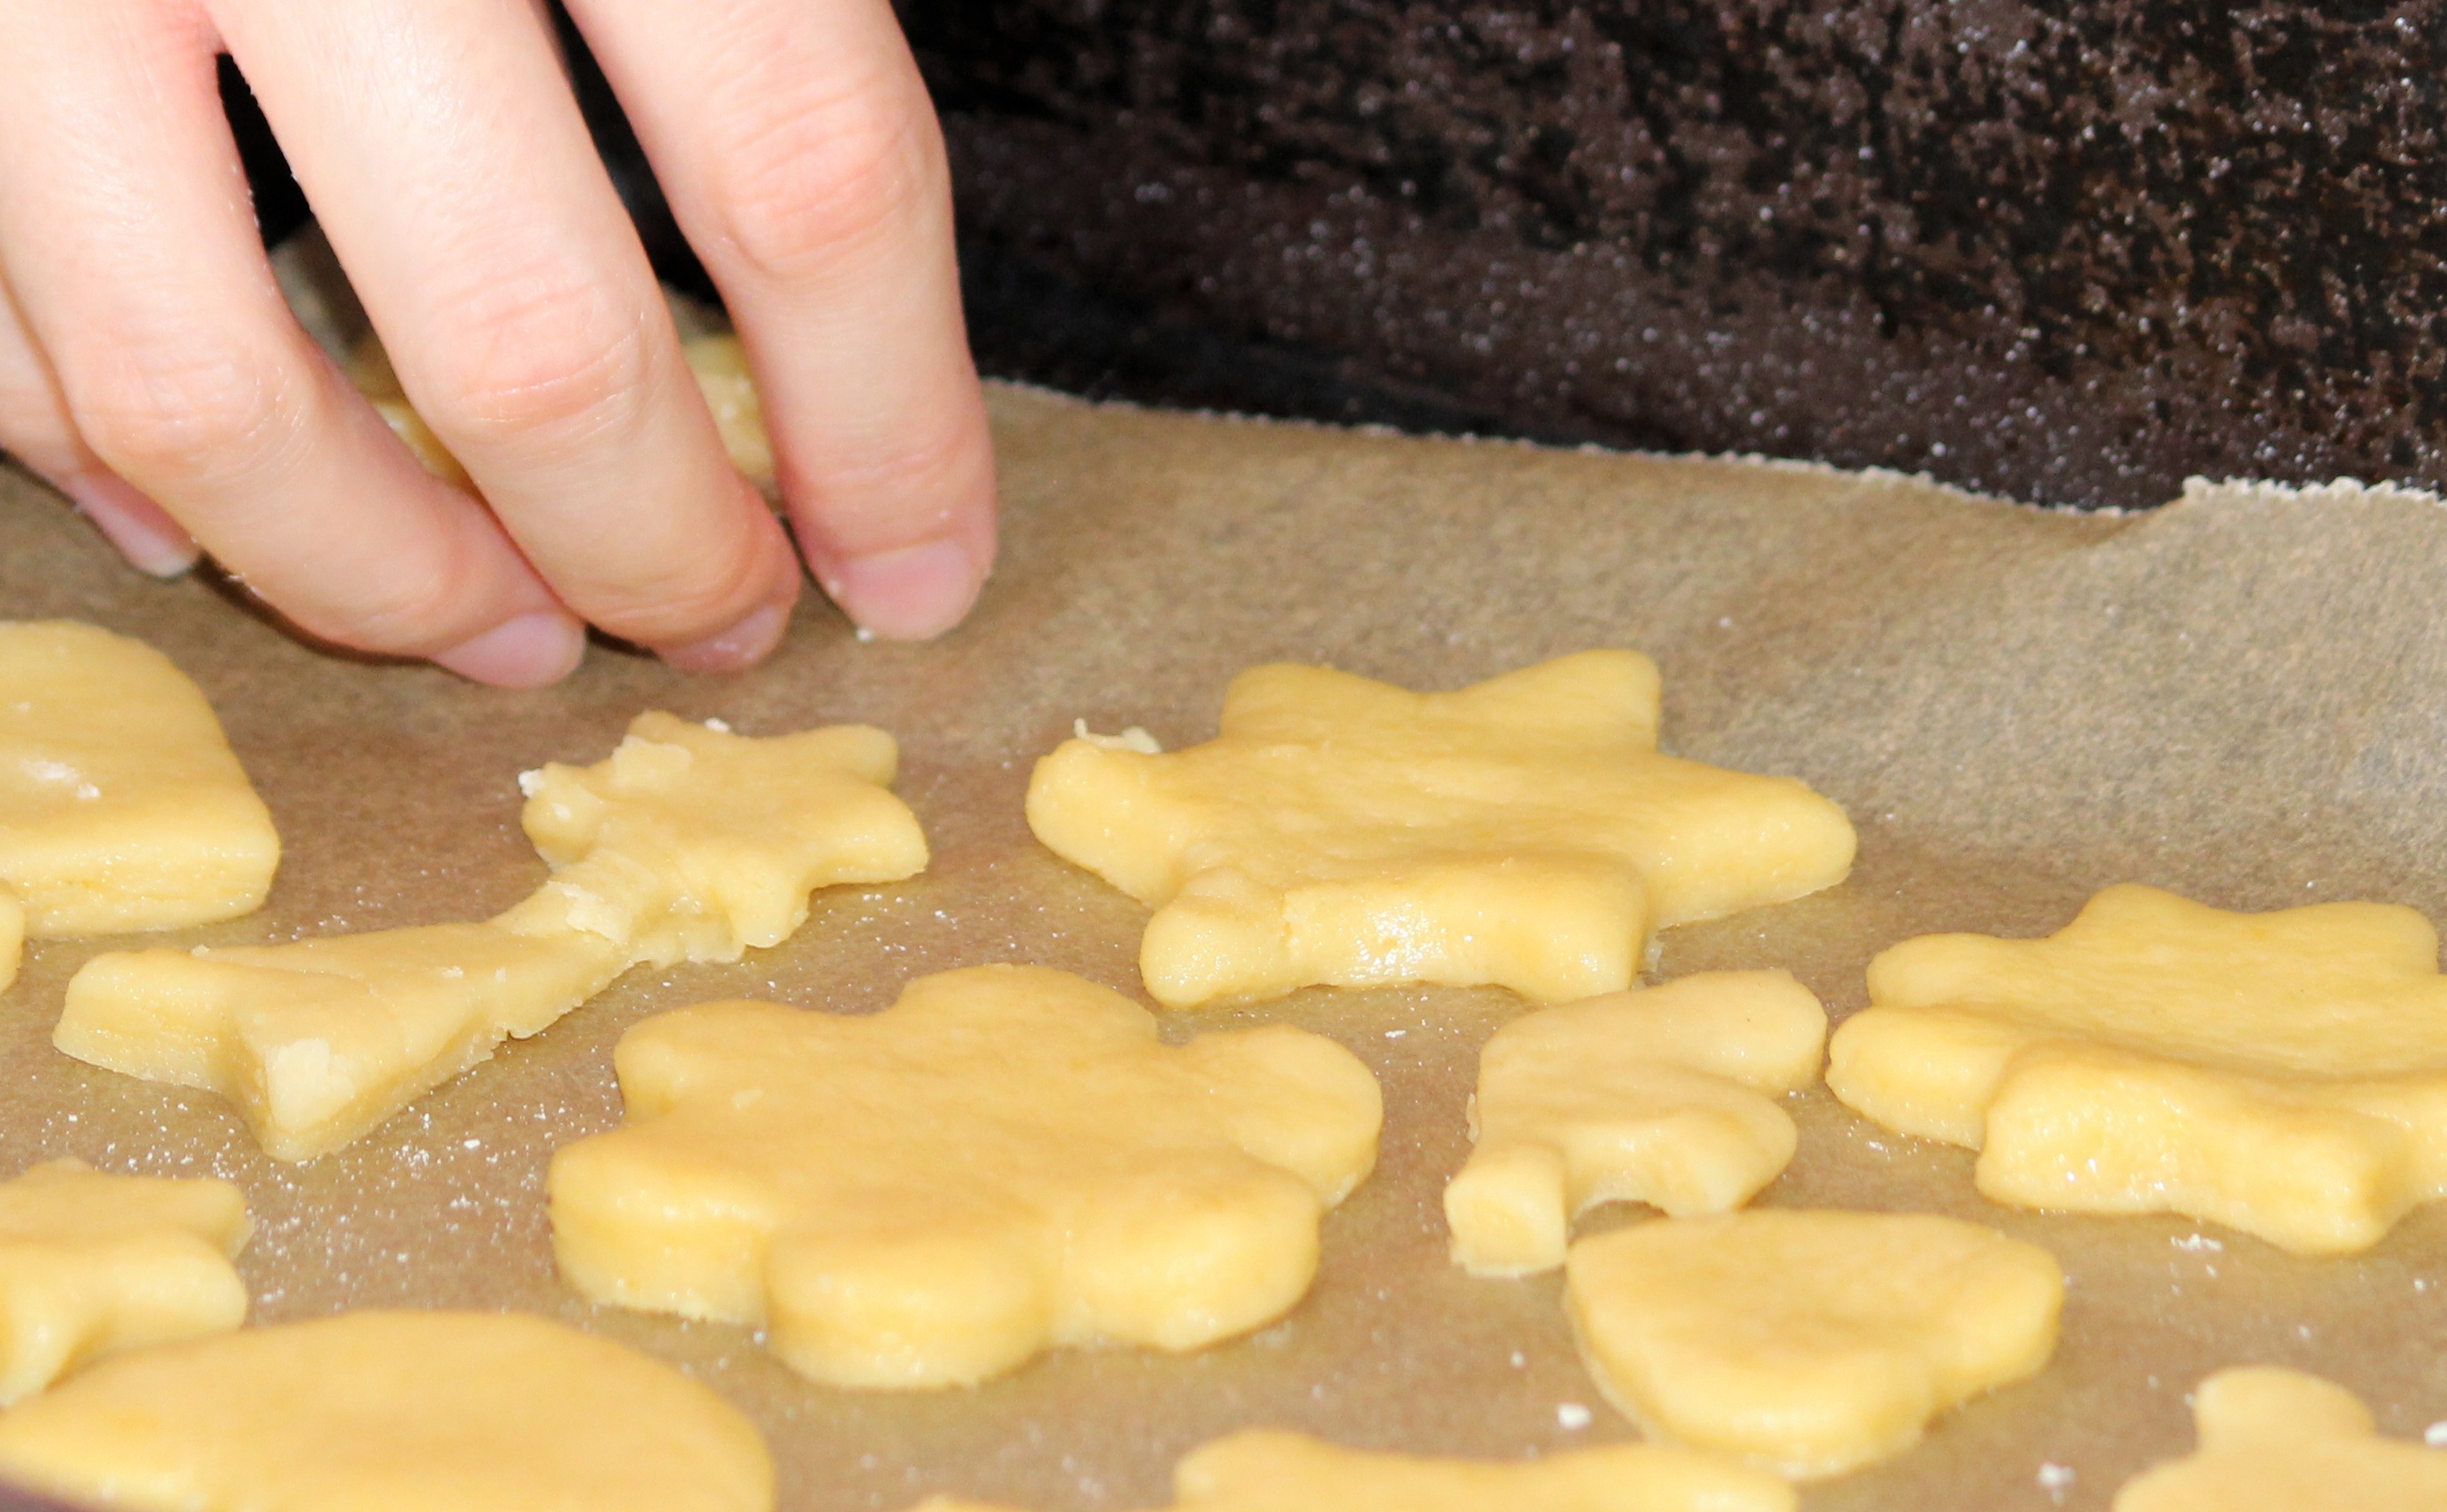
work, sweet, dish, food, produce, baking, christmas, dessert, cuisine, delicious, dough, sugar, icing, hands, carbohydrates, form, baked goods, baking cookies, ausstecherle, knead, cut out, snack food, laying out, waxed paper, christmas consumption, bilateral